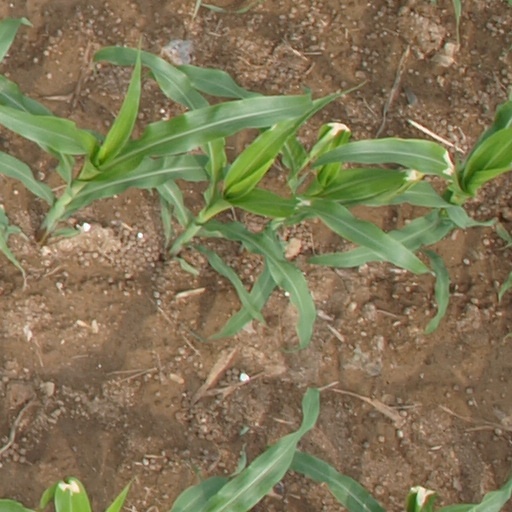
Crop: maize; corn